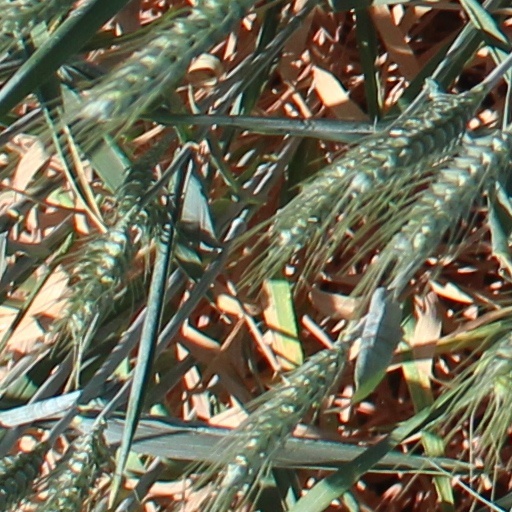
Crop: wheat